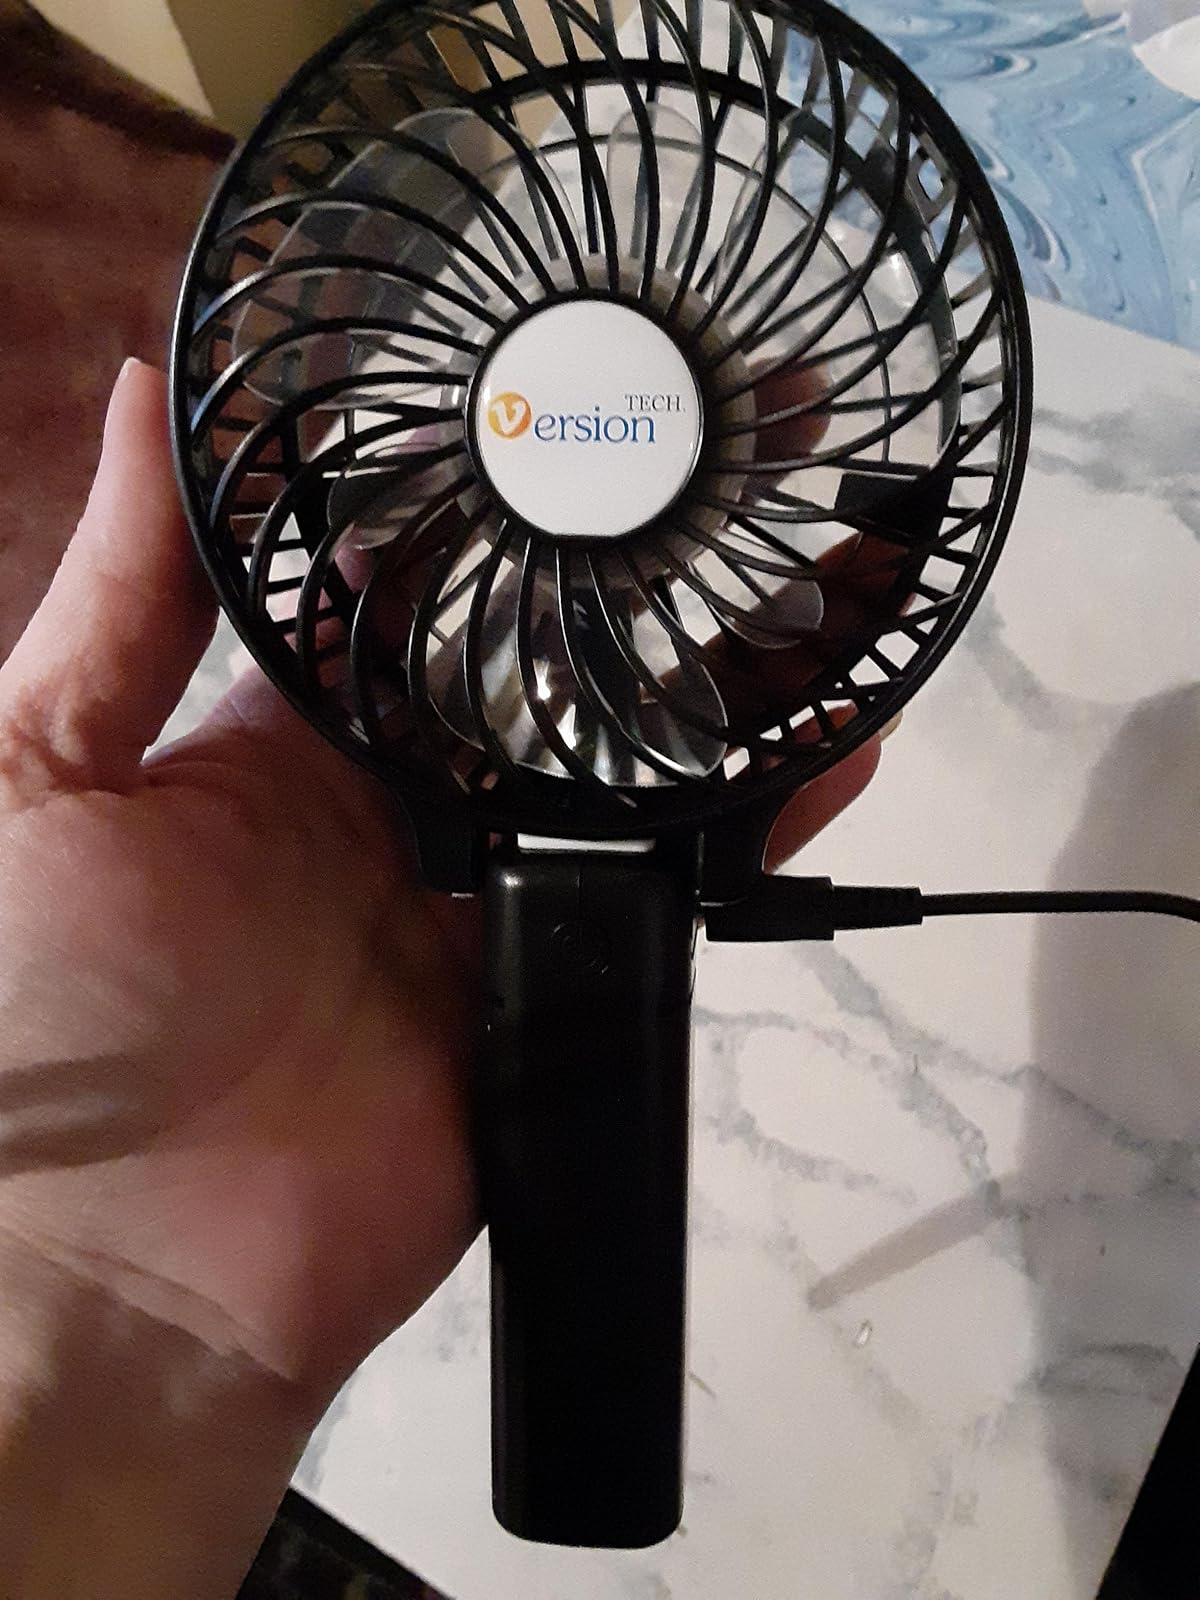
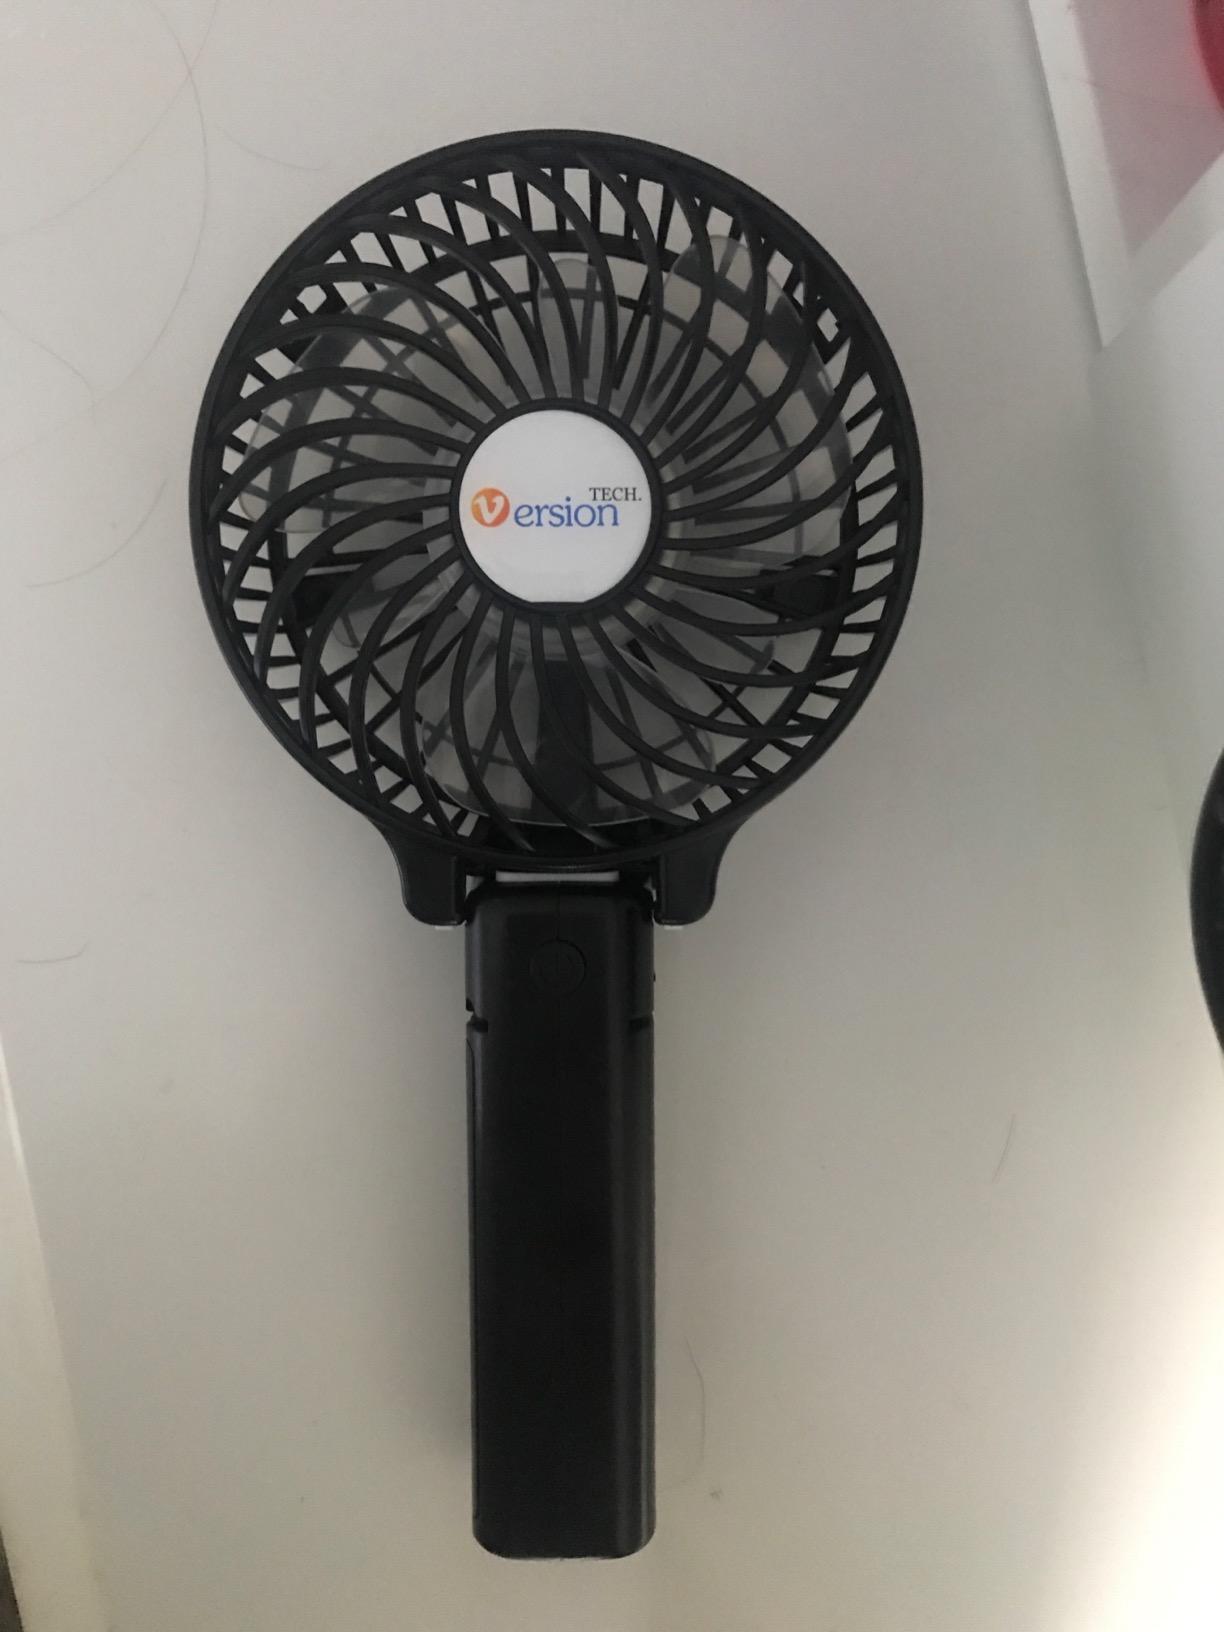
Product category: fan
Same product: yes